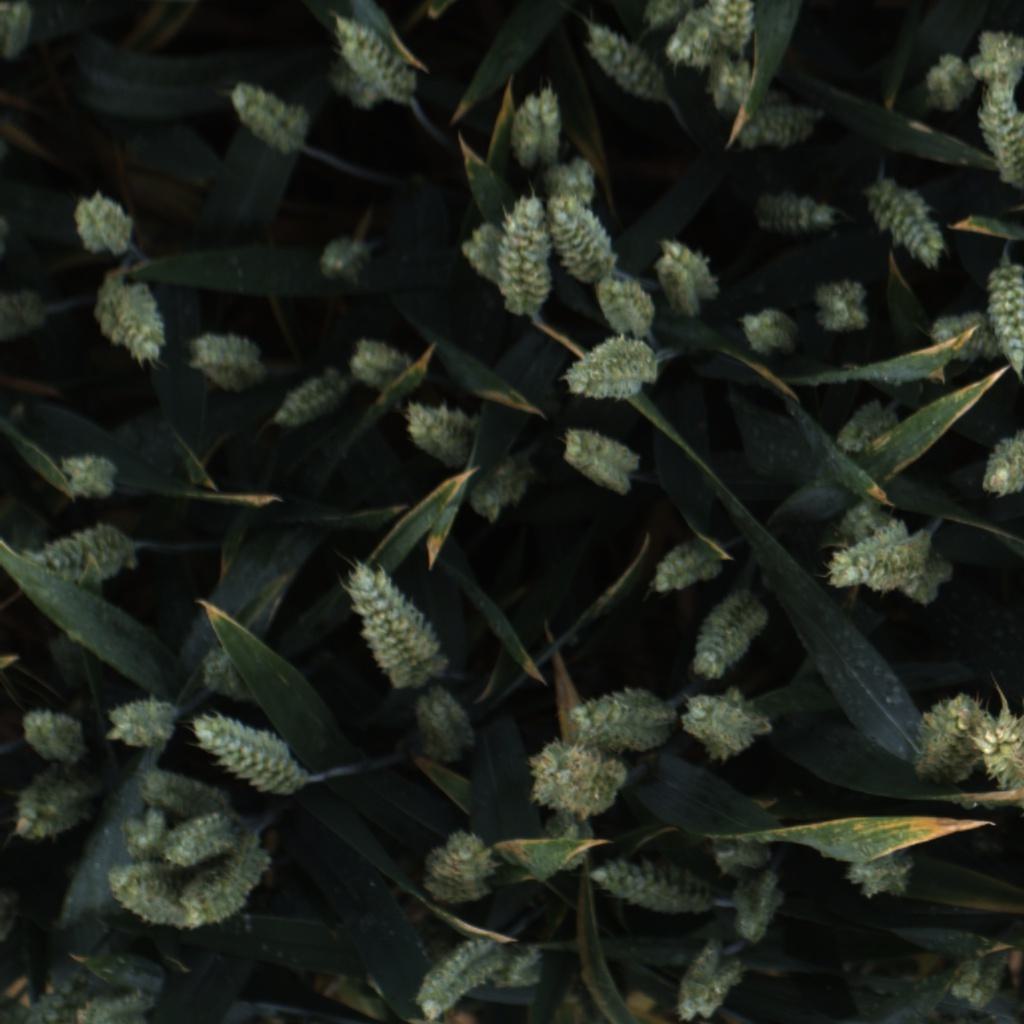
Country: UK
Location: Rothamsted
Wheat development stage: Filling - Ripening